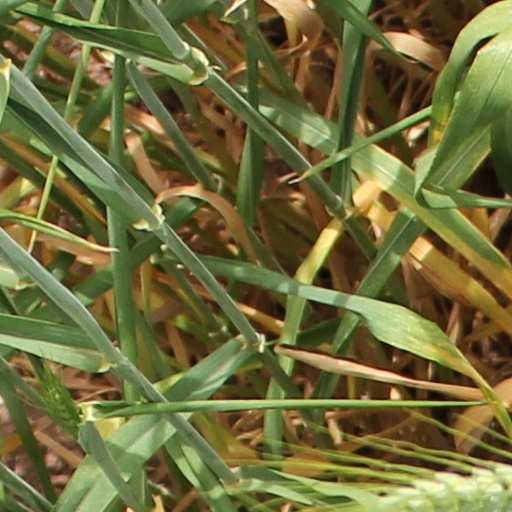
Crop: wheat